New York State Route 96A

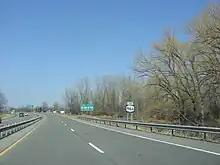
NY 96A approaching its northern terminus at NY 5 and US 20 in Waterloo

The north–south roadway between the villages of Lodi and Ovid was originally designated as part of Route 45, an unsigned legislative route assigned by the New York State Legislature in 1911. In 1912, the route was modified to continue east from Lodi to Interlaken. Both routings of Route 45 became part of NY 15 when the first set of posted routes in New York were assigned in 1924. NY 15 was realigned in the late 1920s to follow a direct alignment between Interlaken and Ovid, bypassing Lodi to the northeast. The former routing of NY 15 between Lodi and Ovid became part of an extended NY 78, which continued northwest to Geneva by way of modern NY 96A.